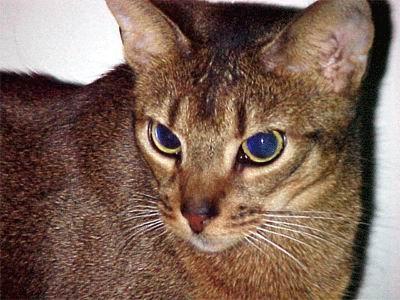
Abyssinian